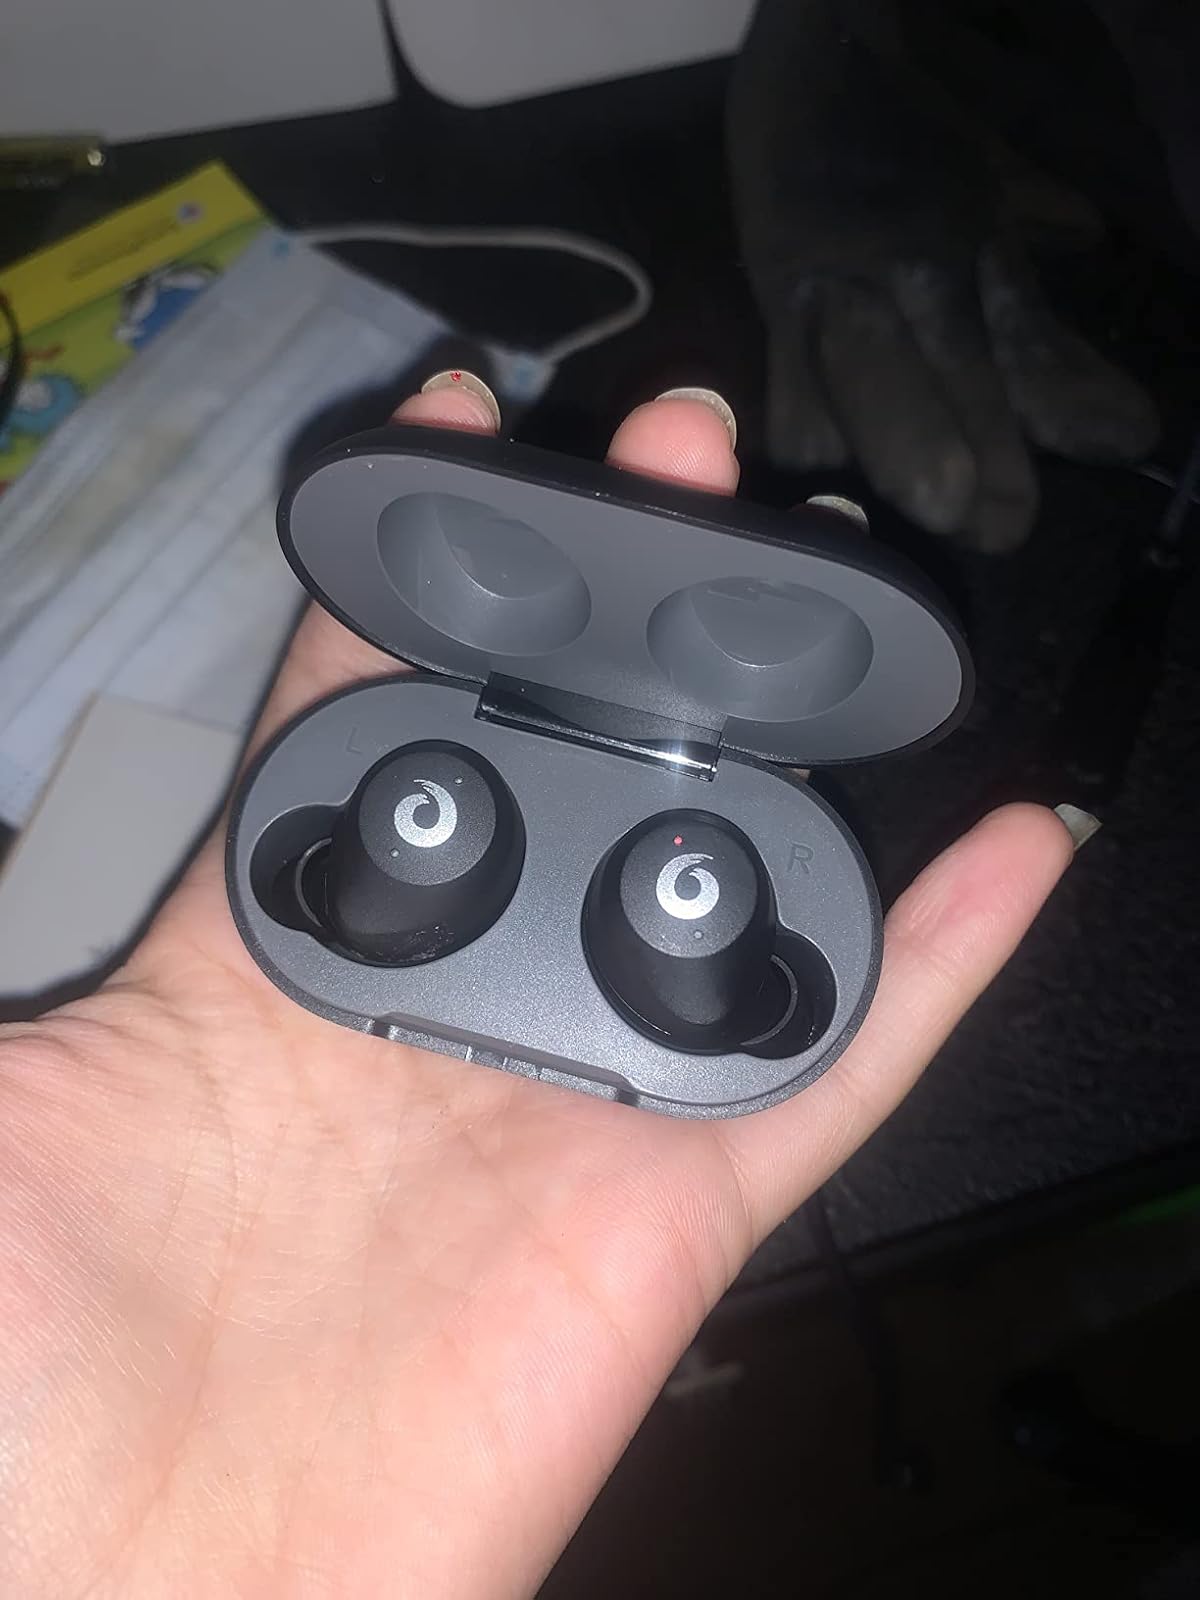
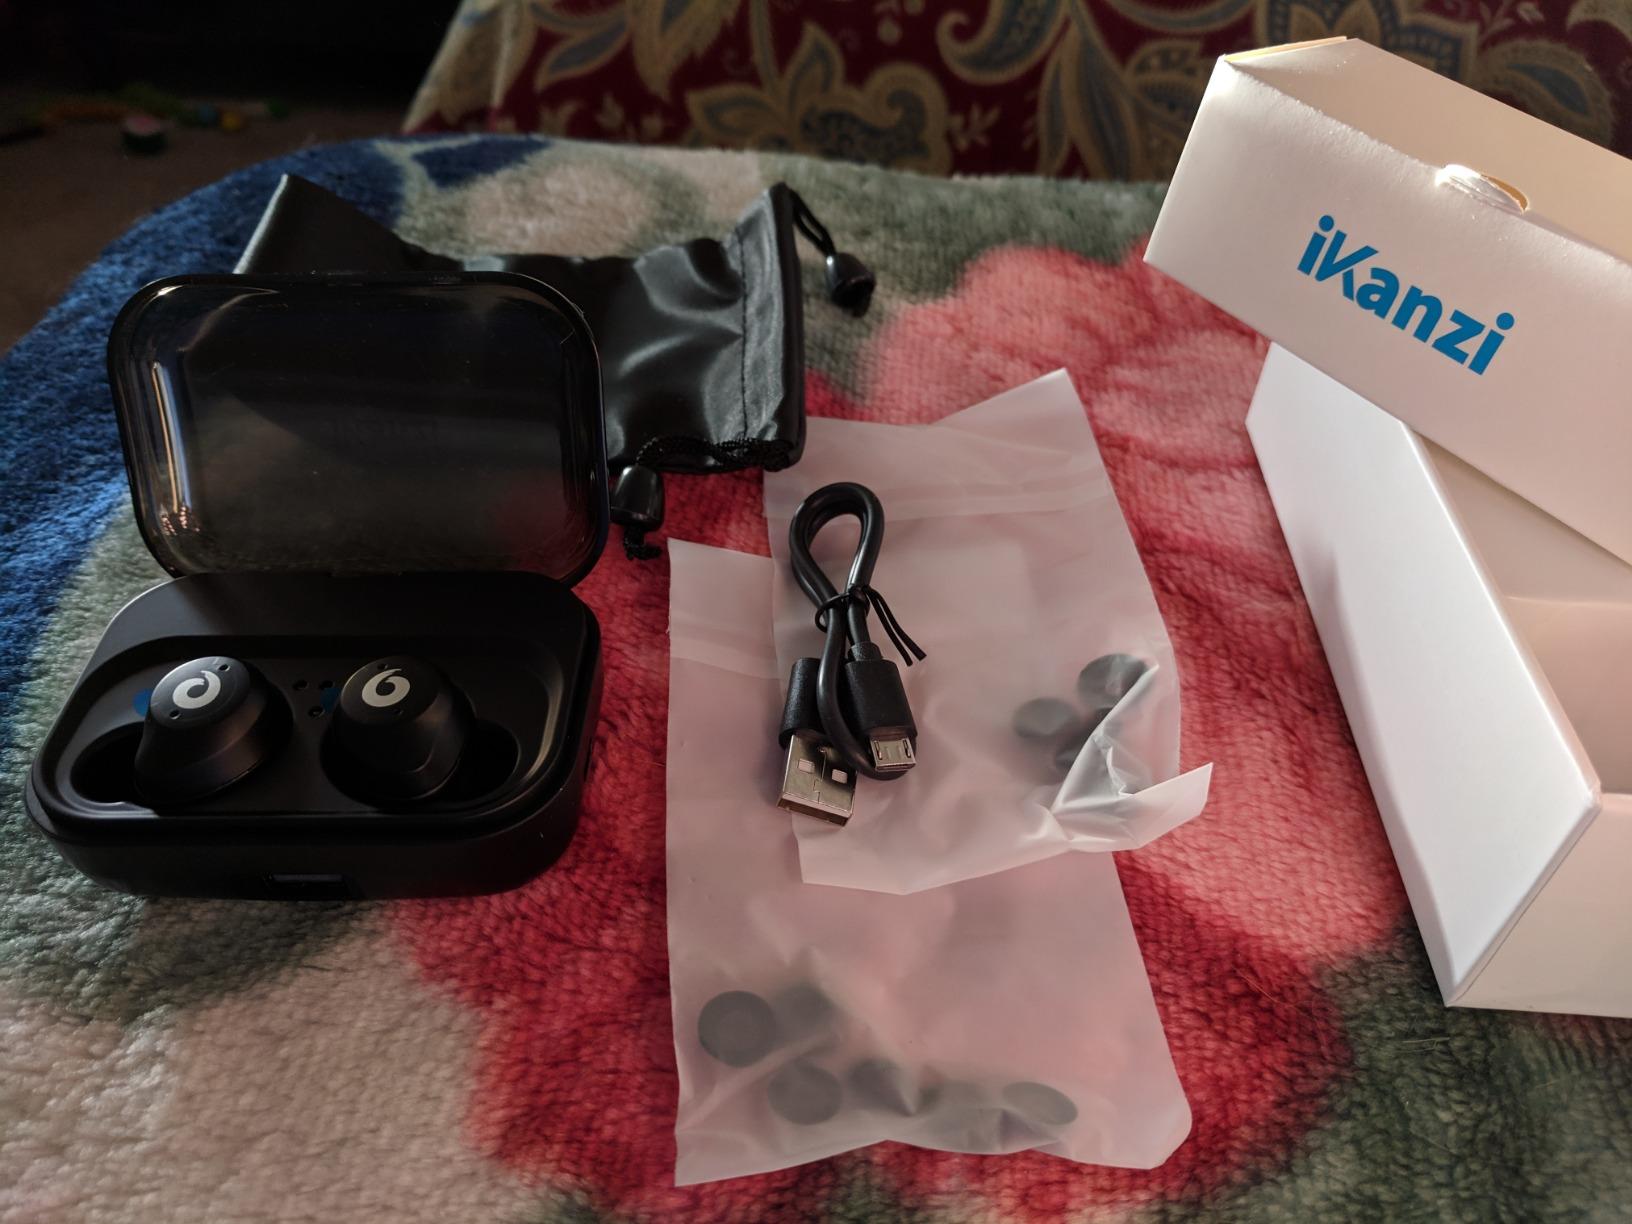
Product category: earbuds
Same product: no